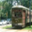
Label: streetcar